33rd Armoured Division (India)

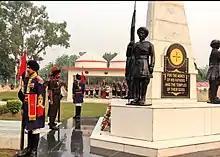
33 Armoured (Dot on target) Division - War Memorial, Hisar Military Station.

A "Regiment" is a homogenous unit specializing in one thing e.g. Armoured (tank), Mechanised (vehicles), Artillery, etc. A "Brigade" is multi-functional unit composed of different types of "Battalions" from various "Regiments".